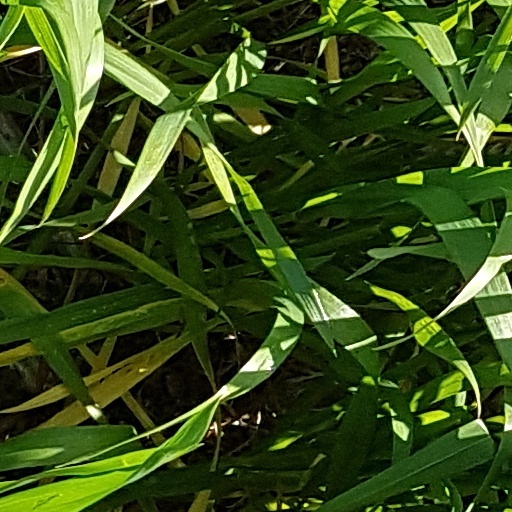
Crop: wheat